Niki Karimi

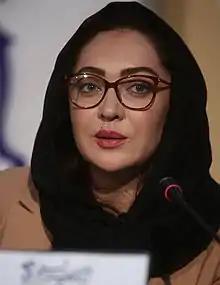
Karimi at the 2020 Fajr Film Festival

Niki Karimi (born 10 November 1971) is an Iranian actress and filmmaker. Regarded as "the most prominent figure among the young generations coming after post-Islamic Revolution Iranian Cinema", she has received various accolades, including a Crystal Simorgh, three Hafez Awards, an Iran Cinema Celebration Award, and three Iran's Film Critics and Writers Association Awards.